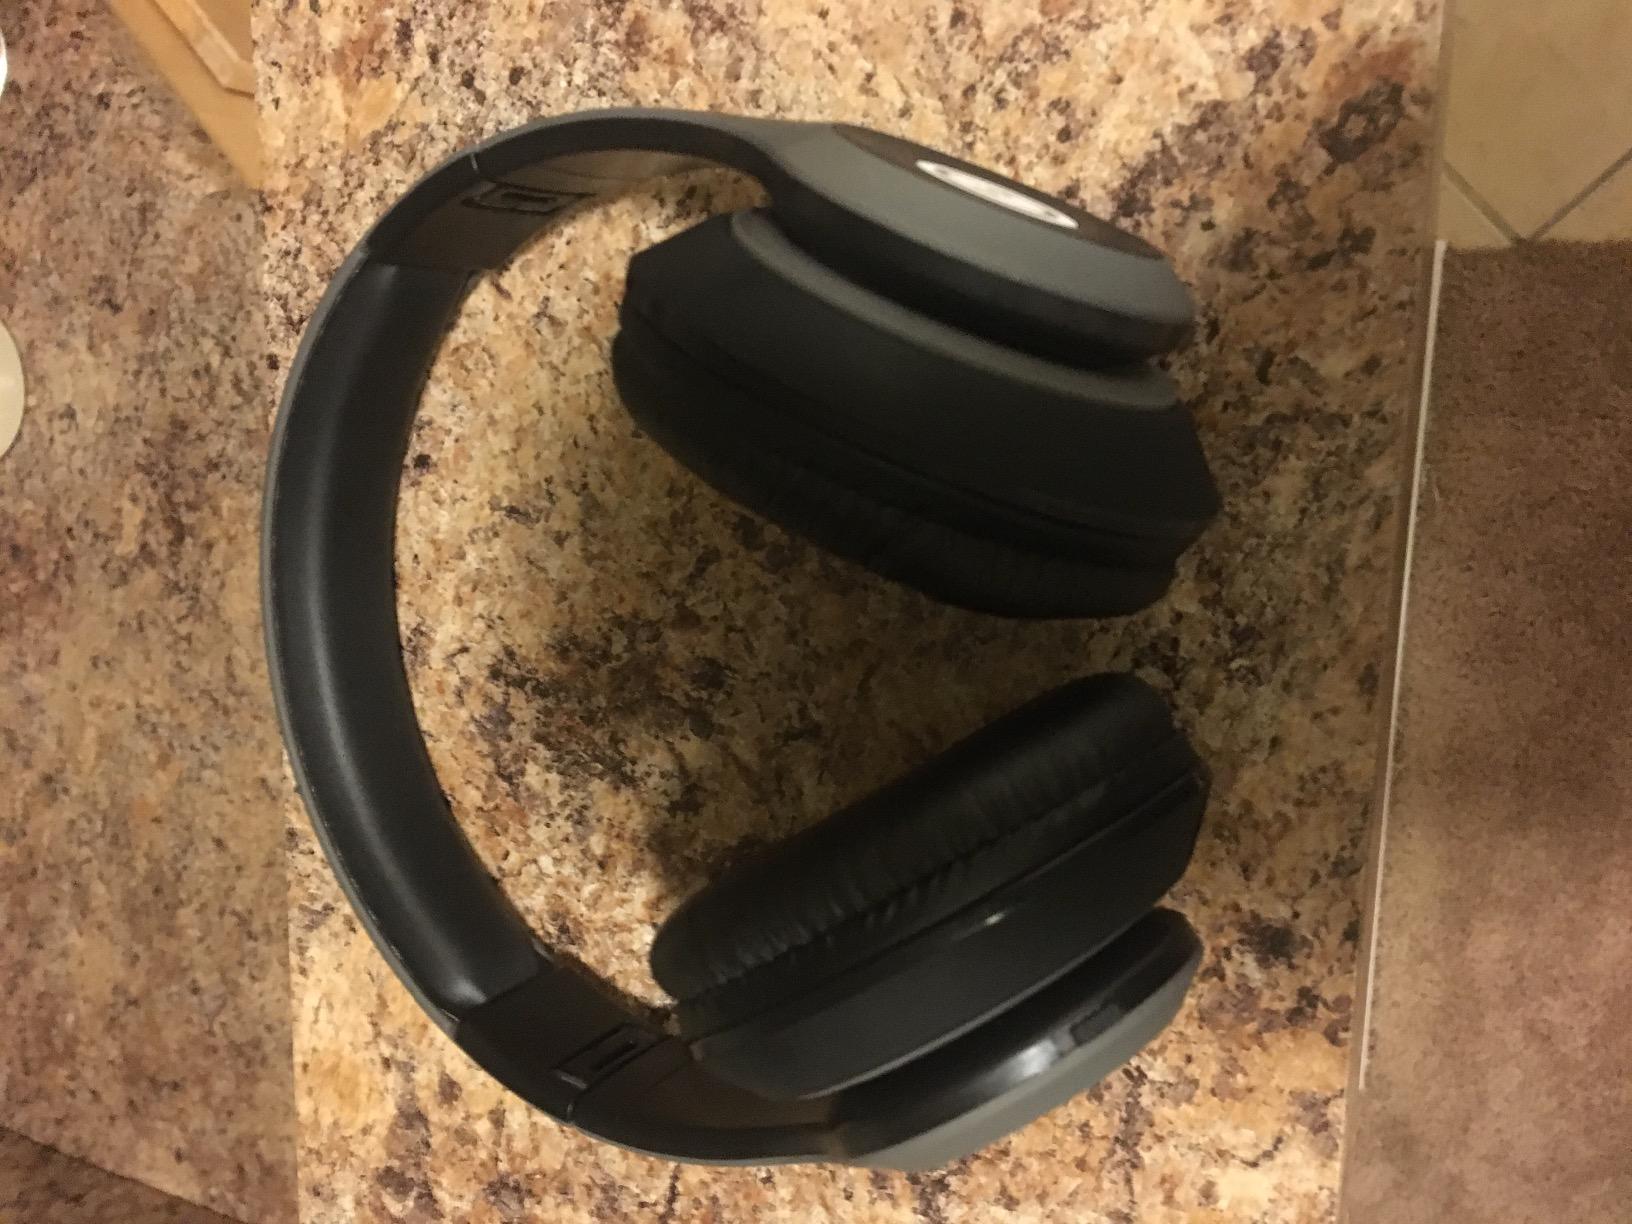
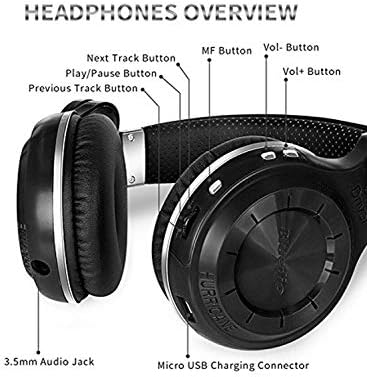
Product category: headphones
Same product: no